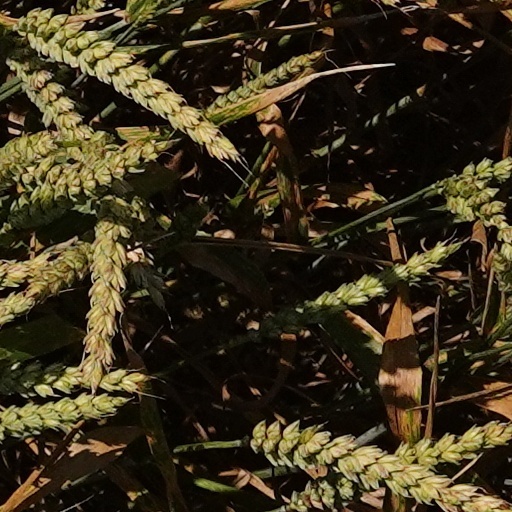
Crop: wheat